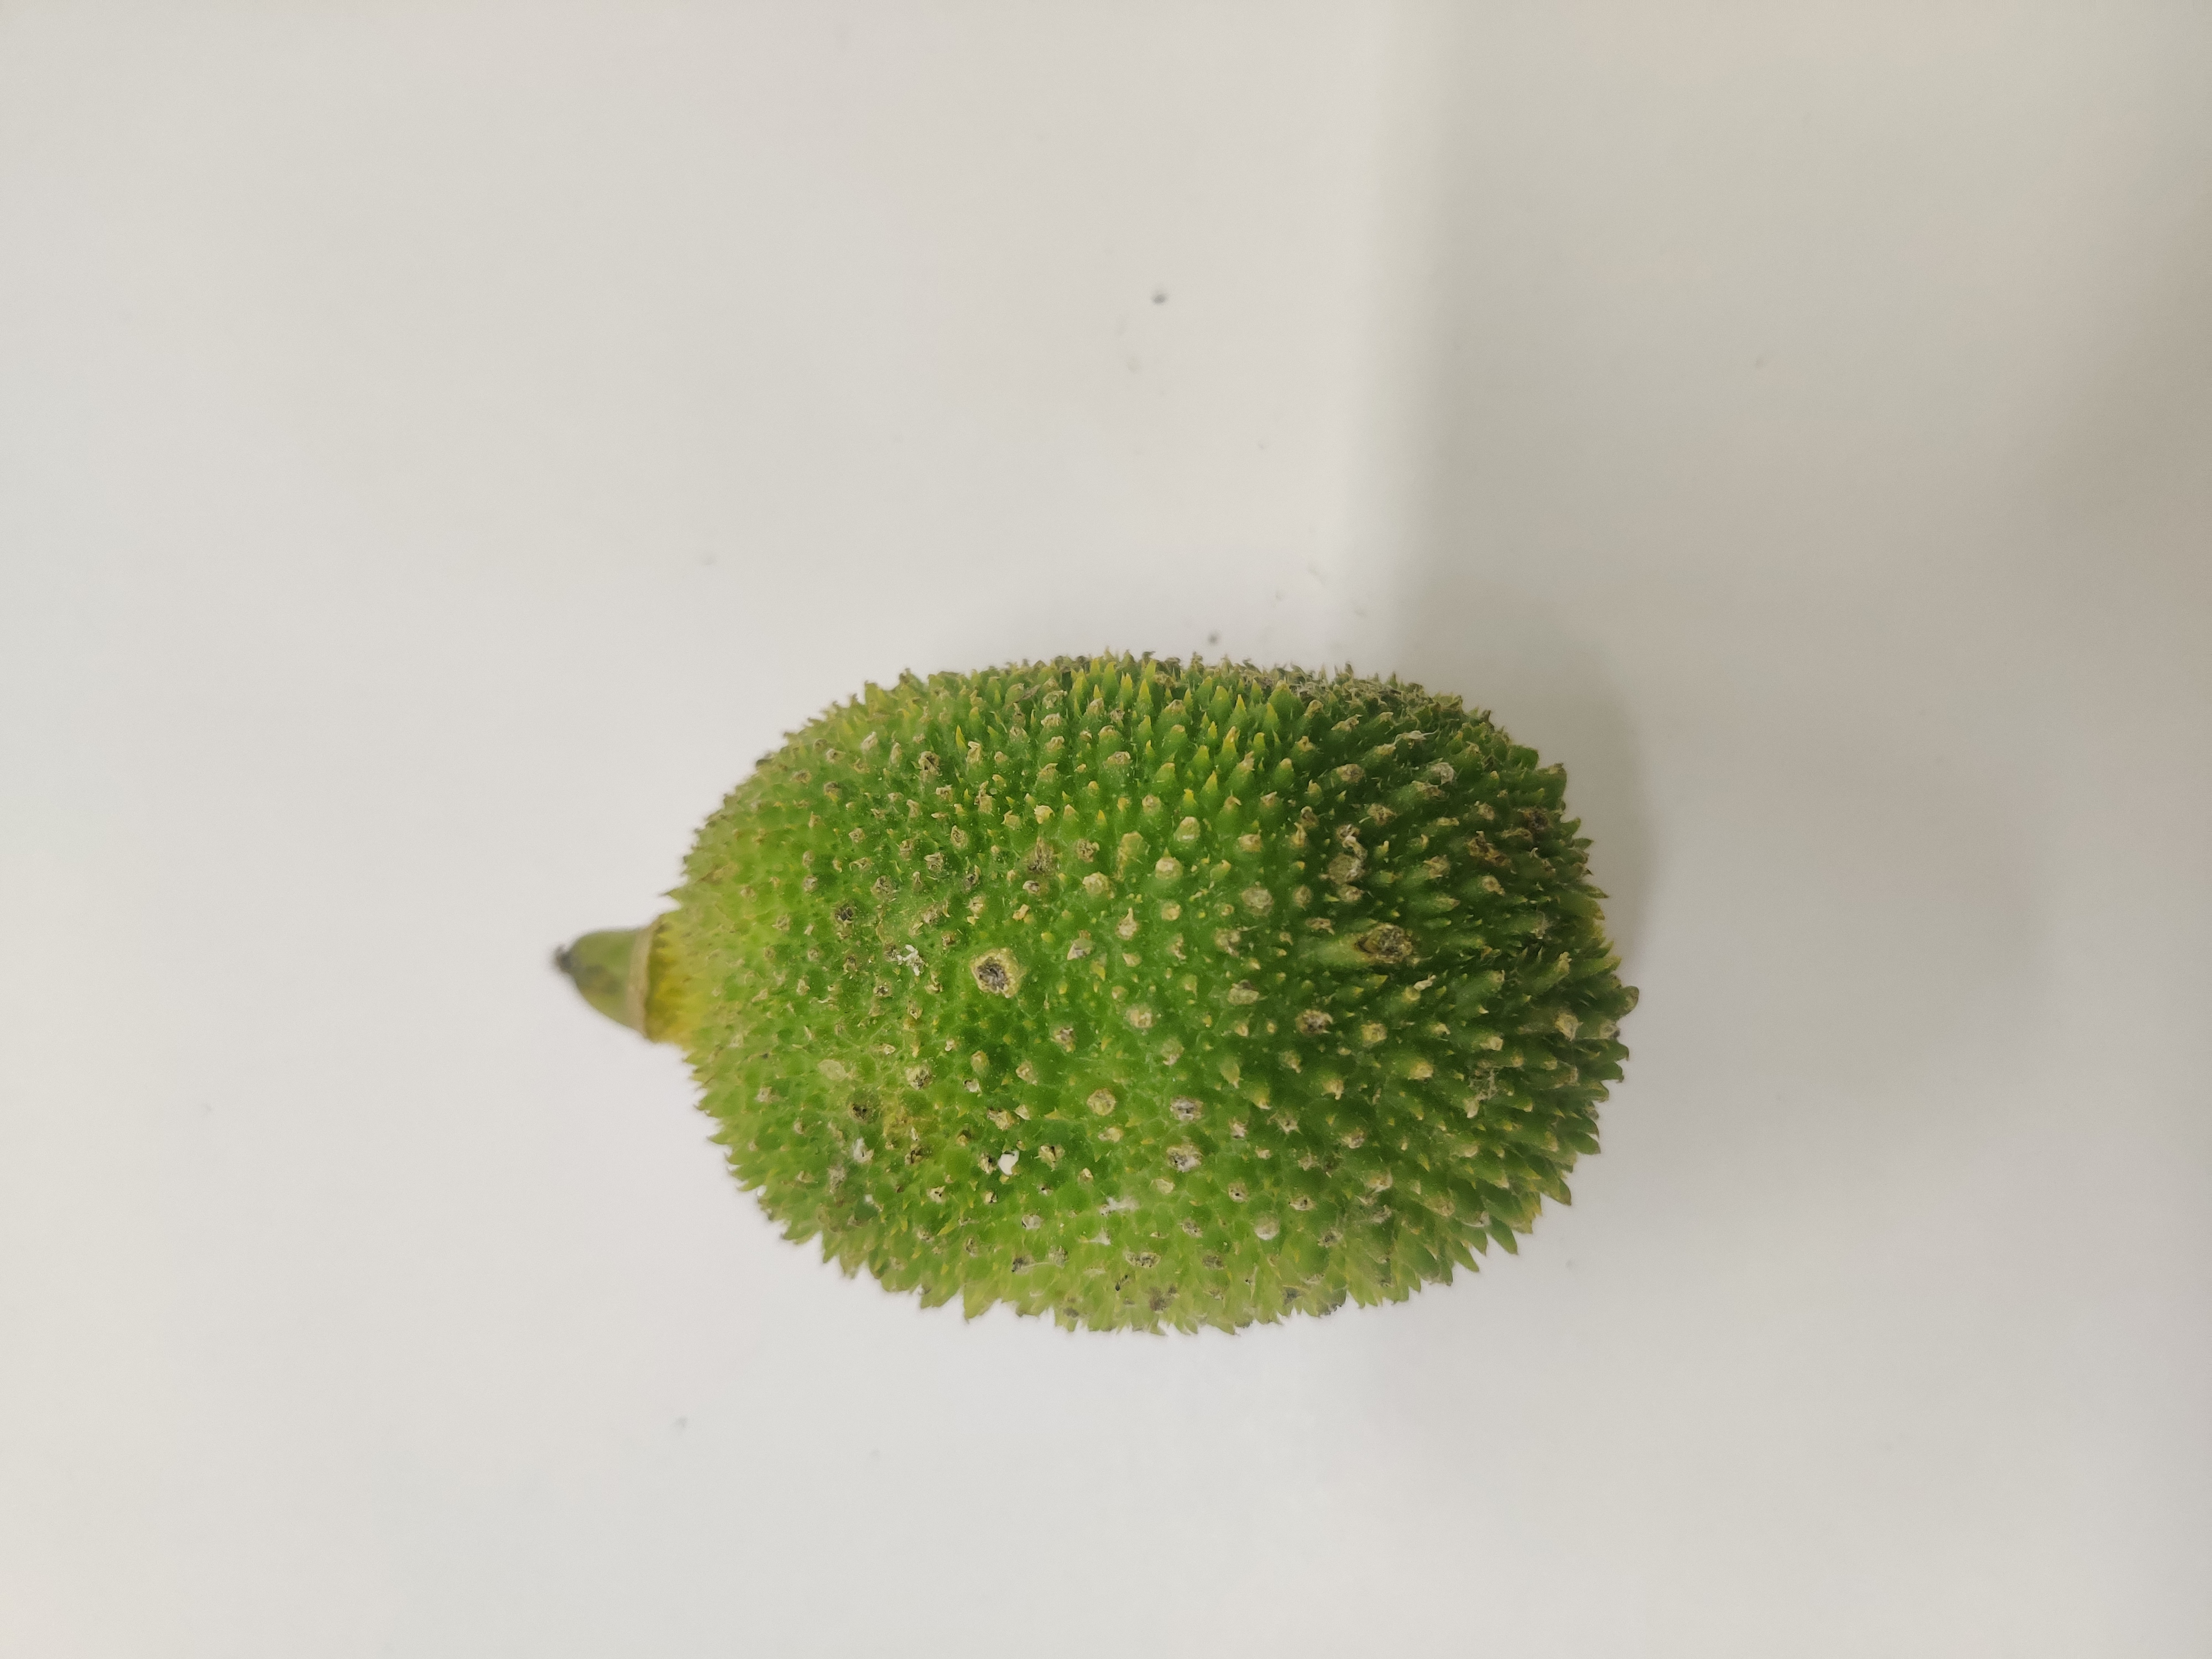
Crop: Spiny Gourd
Condition: Severely Damaged